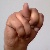
The image shows a hand gesture representing the letter 'N' in Indian Sign Language.